Son Dong-woon

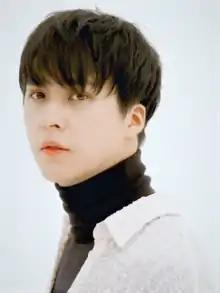
Dongwoon in 2017

Son Dong-woon (born June 6, 1991), known mononymously as Dongwoon, is a South Korean singer. He is a member of the boy group Highlight (formerly known as Beast).